Air Force Falcons

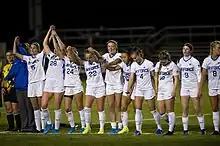
Falcons women's soccer players in 2019

The Air Force's soccer team has competed in NCAA Division I men's college soccer competitions since 1956, competing as members in the Western Athletic Conference. They are coached by Doug Hill and Assistant Coach Chris Foster, and their home matches are played at Cadet Soccer Stadium. Their best performances in the 14 NCAA Tournaments the team has qualified for have been reaching the quarterfinals in 1968 and 1993.